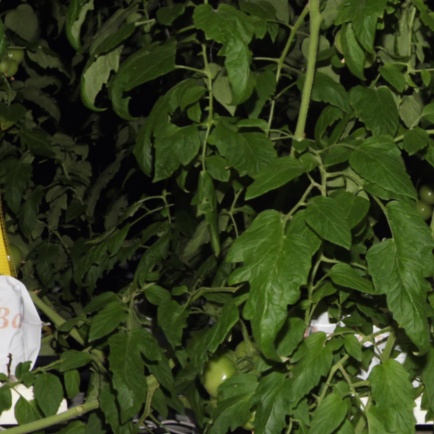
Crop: tomato